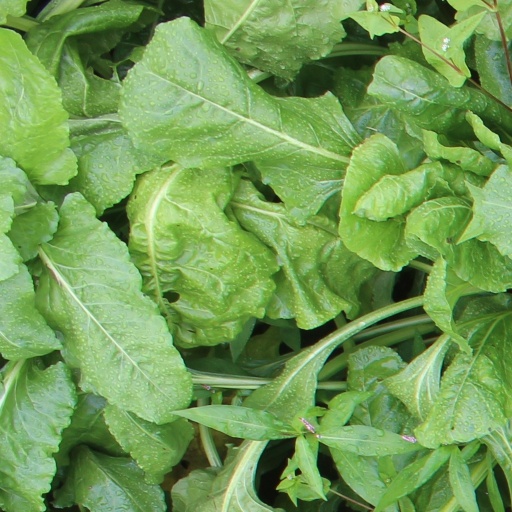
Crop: sugar beet